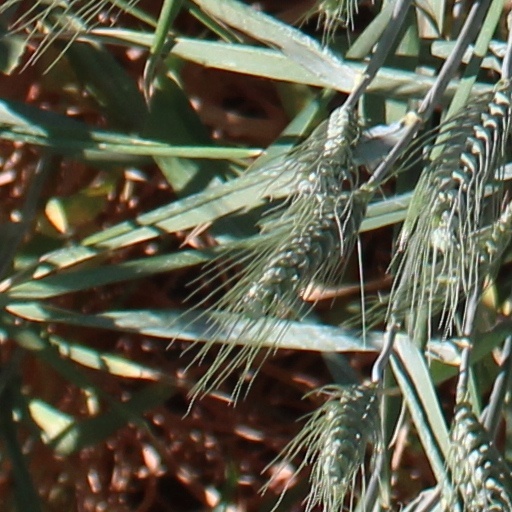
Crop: wheat